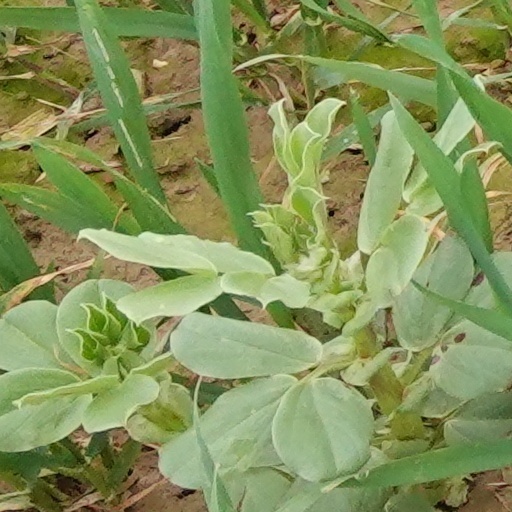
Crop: wheat